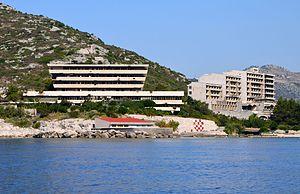
Les hôtels Pelegrin (à gauche) et Kupari (à droite) à Kupari (Croatie), abandonnés en 1991 pendant la guerre d'indépendance croate.